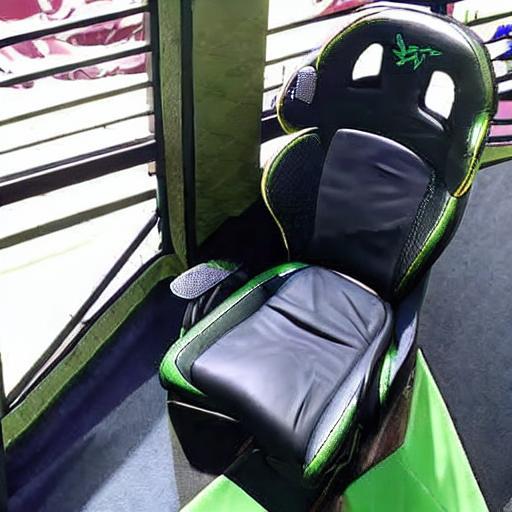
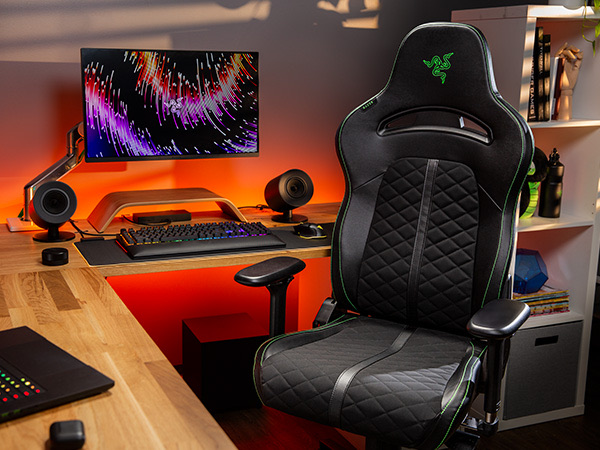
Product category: items_chair
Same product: no